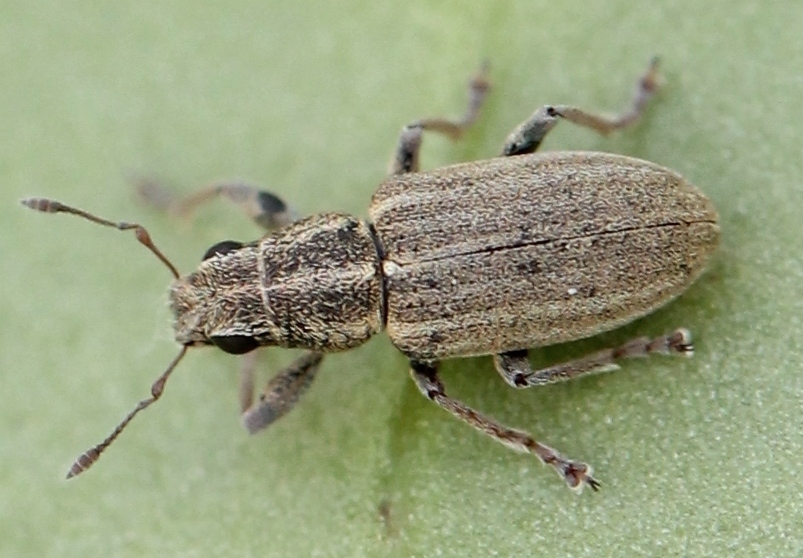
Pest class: pea_leaf_weevil